Shure SM57

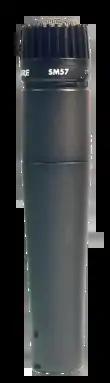
The Shure SM57 microphone

The Shure SM57 is a low-impedance cardioid dynamic microphone made by Shure Incorporated and commonly used in live sound reinforcement and studio recording. It is one of the best-selling microphones in the world. It is used extensively in amplified music and has been used for speeches by every U.S. president since its introduction in 1965. In 2004, honoring its four decades of "solid, dependable performance", it was inducted into the first-ever TEC Awards TECnology Hall of Fame.